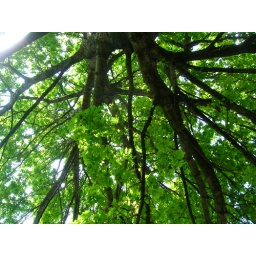
tree in trinity....next to the keep off the grass sign